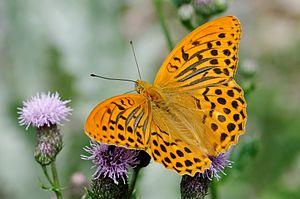
Argynnis paphia
Le Tabac d'Espagne est une espèce paléarctique de lépidoptères de la famille des Nymphalidae et de la sous-famille des Heliconiinae.
Sainte-Maure-de-Touraine est une commune française du département d'Indre-et-Loire, dans la région Centre-Val de Loire.
Le Parc naturel de Cadi-Moixero est le plus grand parc naturel de Catalogne, en Espagne, et se situe dans le sud-est de la chaîne des Pyrénées.